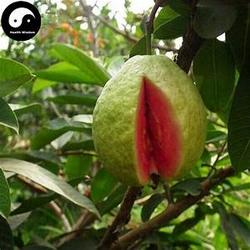
Label: Guava